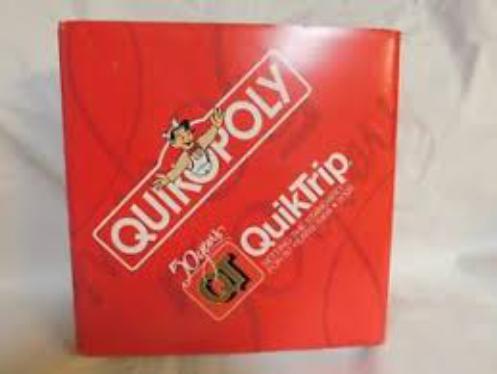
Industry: Others